Deloss Walker

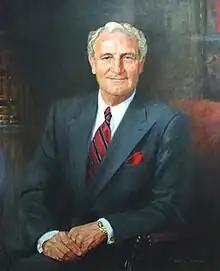

Vernon Deloss Walker (August 14, 1931 – April 19, 1996) was an American advertising executive and political campaign consultant. In October 1965, Walker founded the Memphis, Tennessee-based advertising firm Walker + Associates, Inc. Walker played a major role in politics, corporate marketing and philanthropy throughout the South from the 1960s to 1990s.